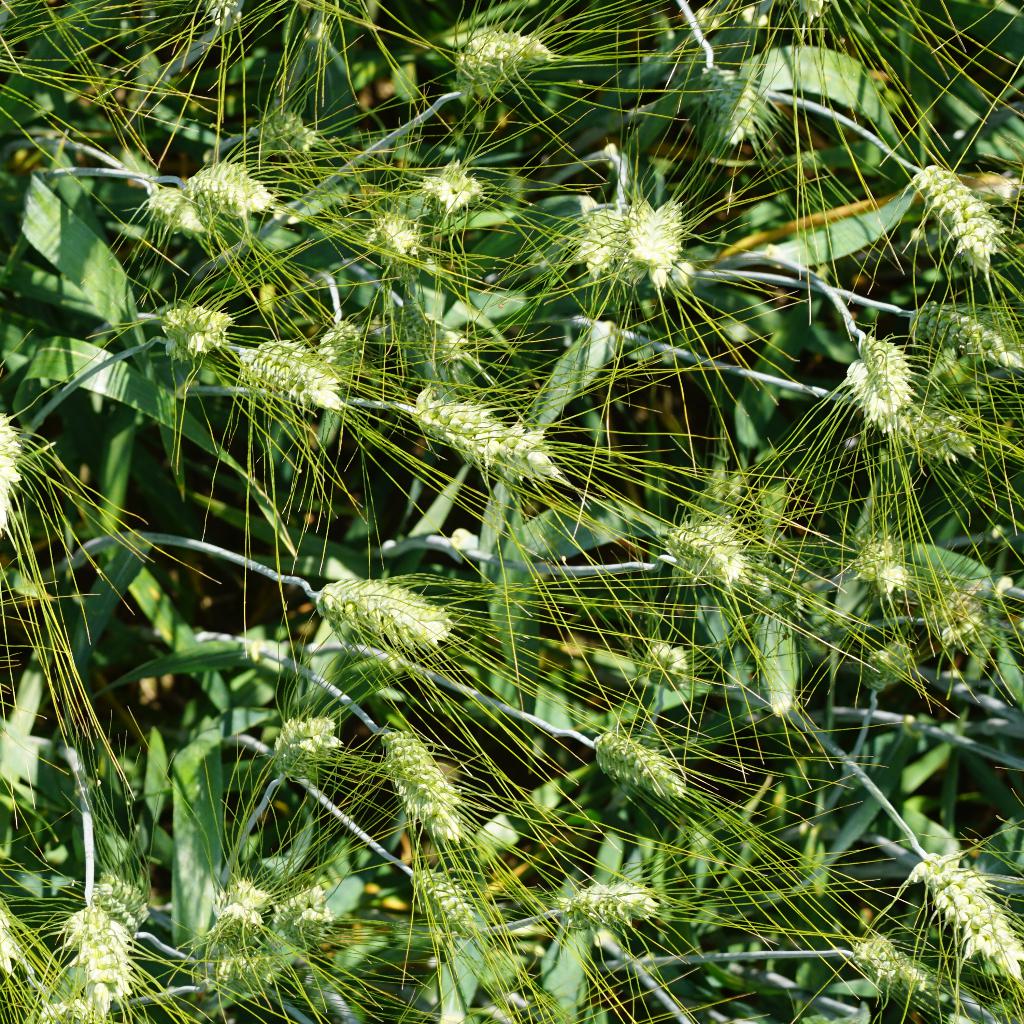
Country: France
Location: Gréoux
Wheat development stage: Filling